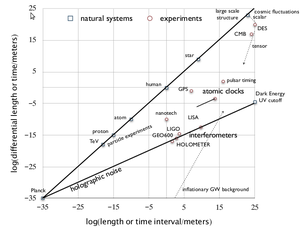
L'holomètre du Fermilab dans l'Illinois est censé être l'interféromètre laser le plus sensible au monde, surpassant le GEO600 et le LIGO. Théoriquement, il est capable de détecter les fluctuations holographiques de l'espace-temps.